Canvas

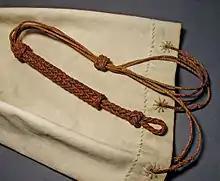
Sailor bag made of canvas

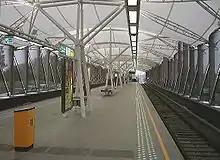
Canvas roof at the Erasmus station of the Brussels Metro

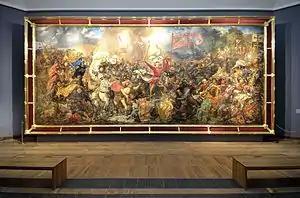
One of Poland's biggest canvas paintings, the "Battle of Grunwald", 1878, by Jan Matejko (426 cm × 987 cm (168 in × 389 in)), displayed in the National Museum in Warsaw

Canvas is an extremely durable plain-woven fabric used for making sails, tents, marquees, backpacks, shelters, as a support for oil painting and for other items for which sturdiness is required, as well as in such fashion objects as handbags, electronic device cases, and shoes. It is popularly used by artists as a painting surface, typically stretched across a wooden frame.